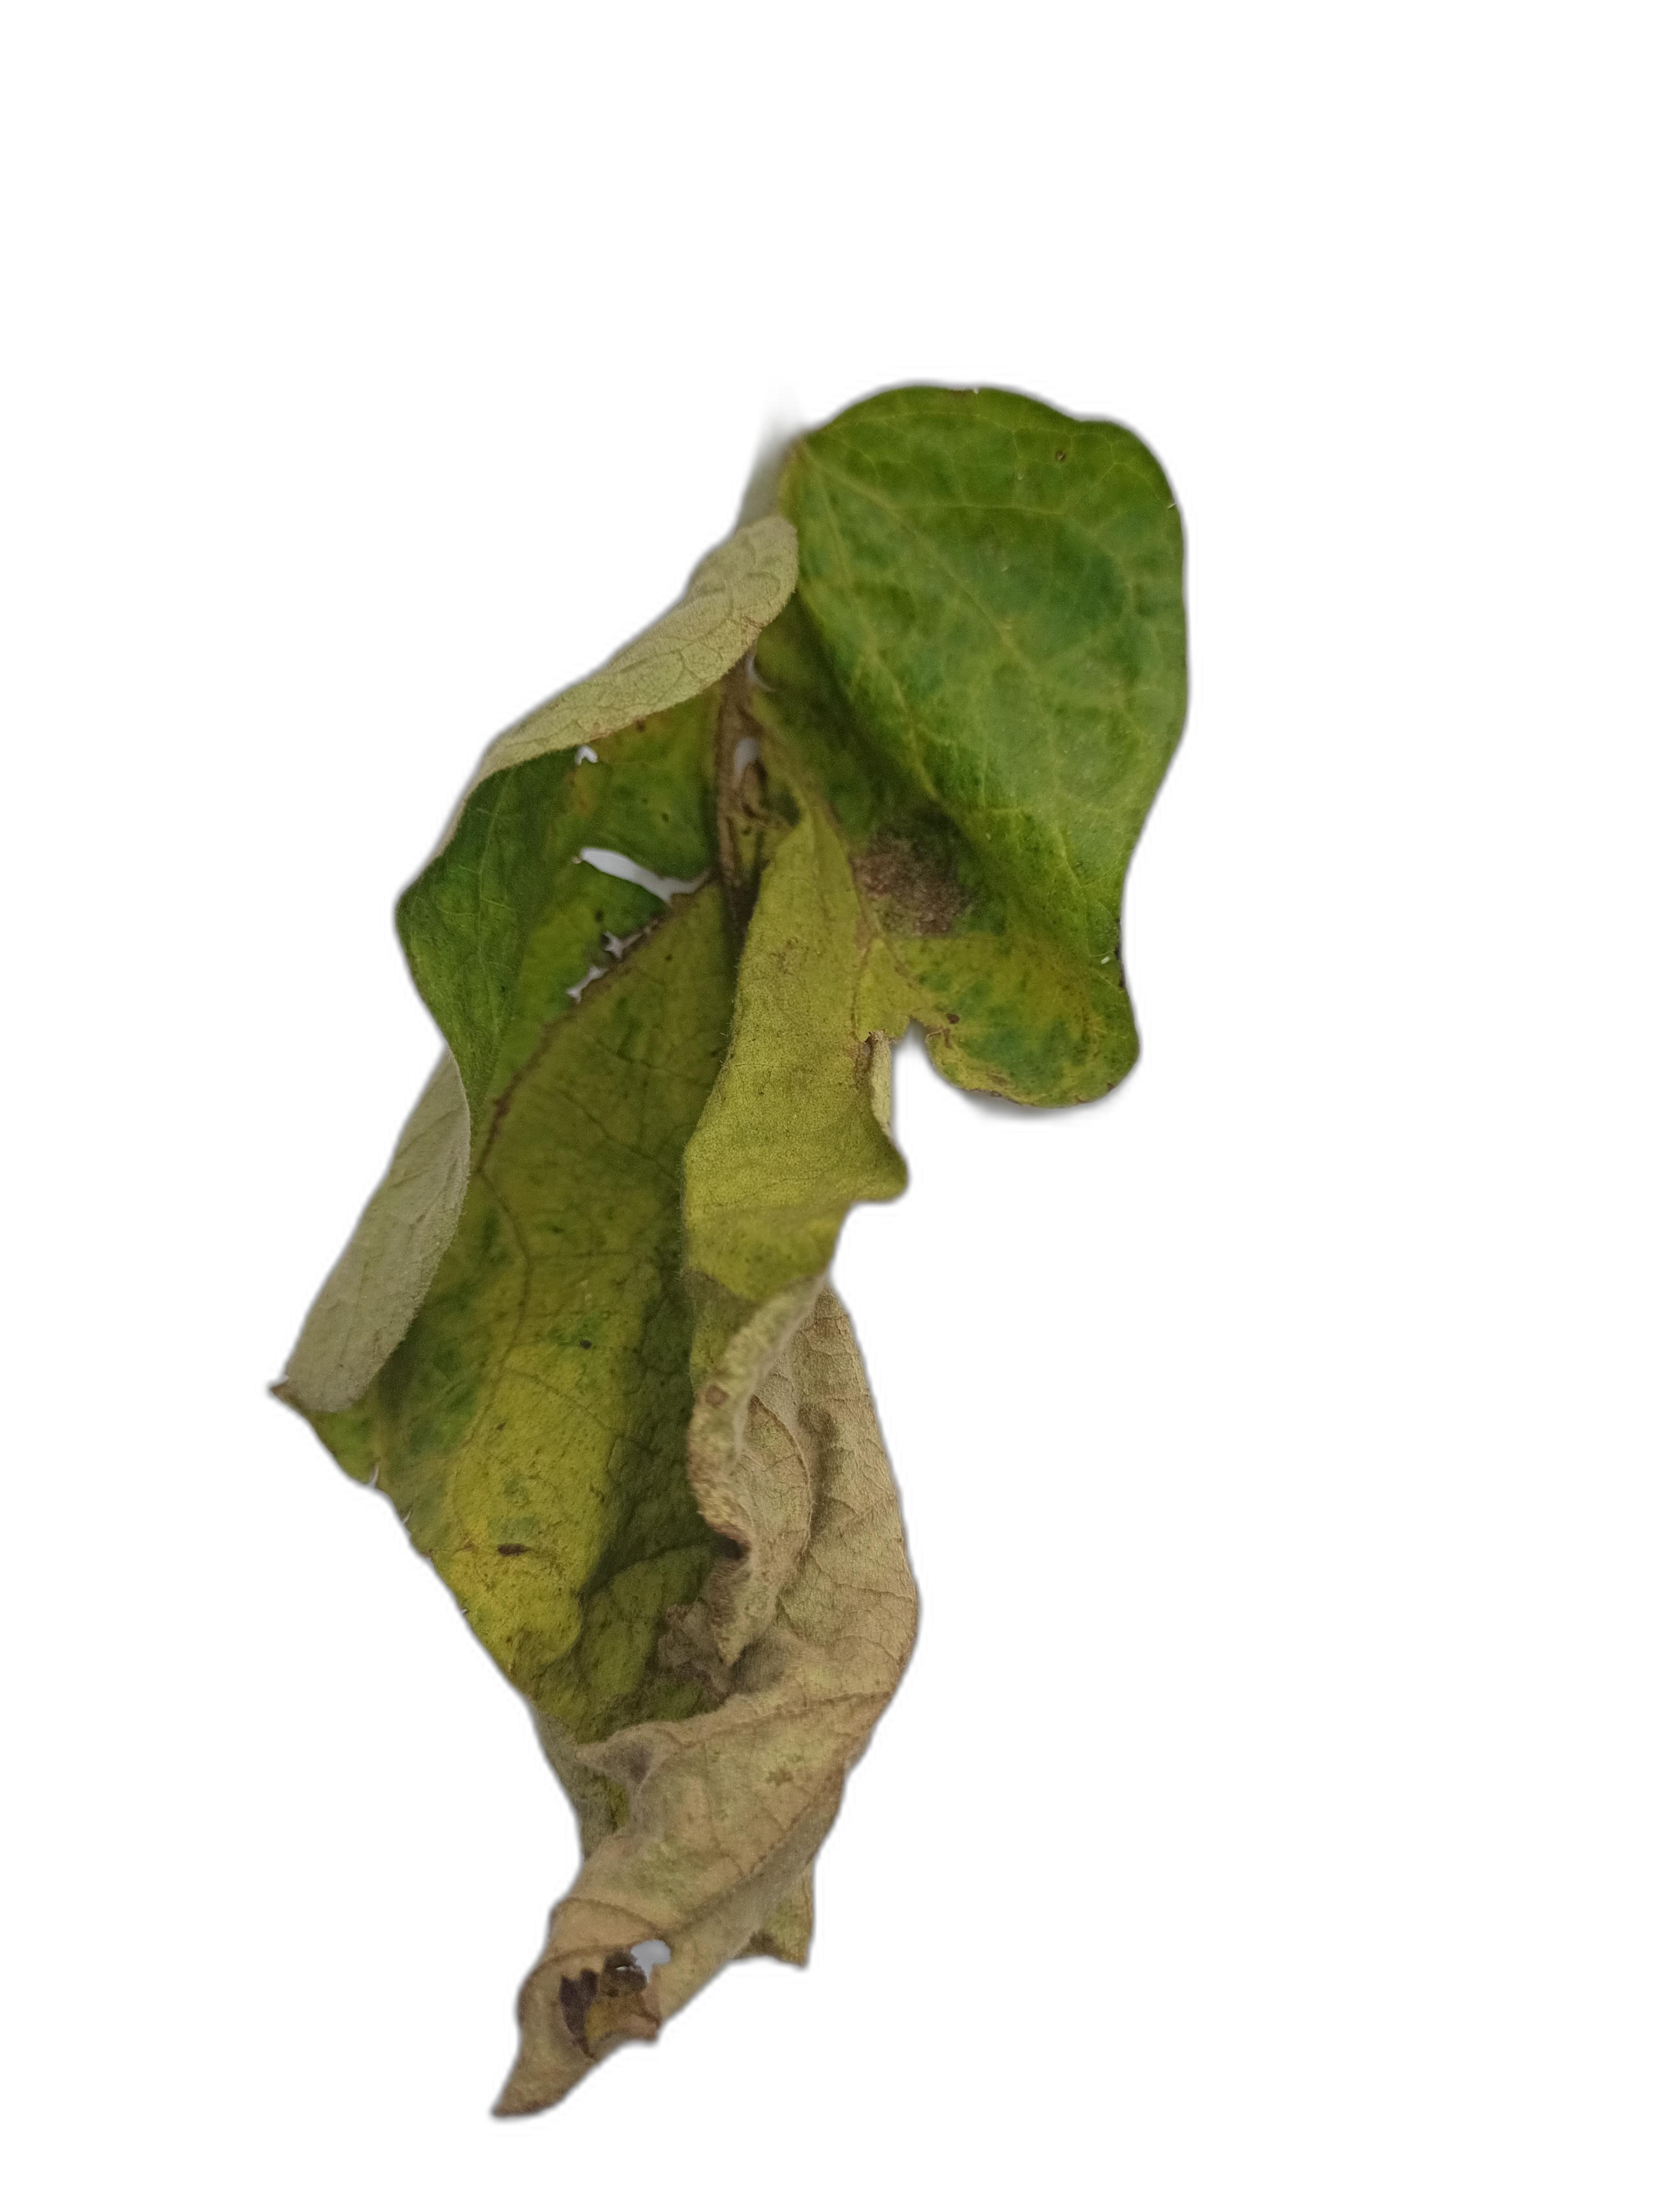
Label: Wilt Disease